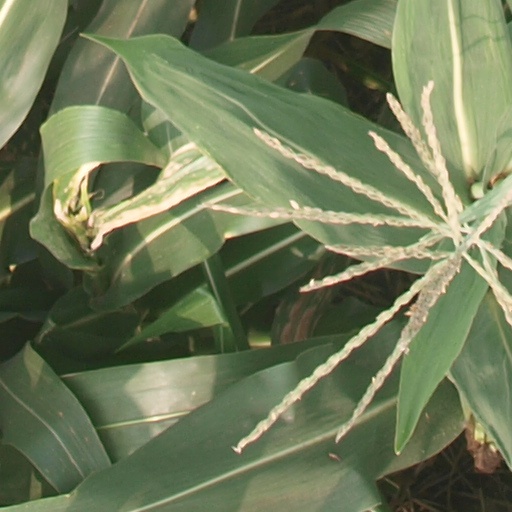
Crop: maize; corn